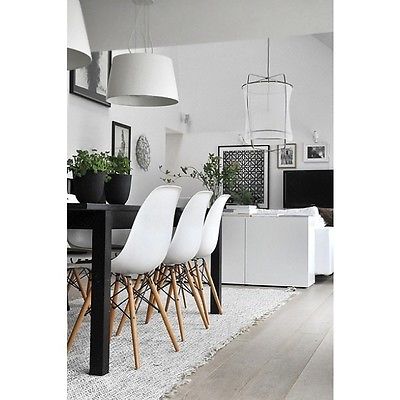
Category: chair